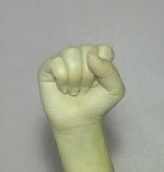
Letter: saad